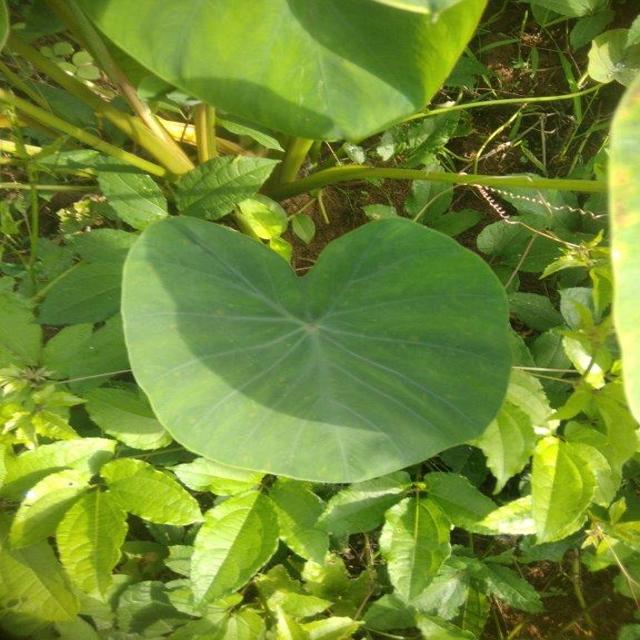
Label: Healthy